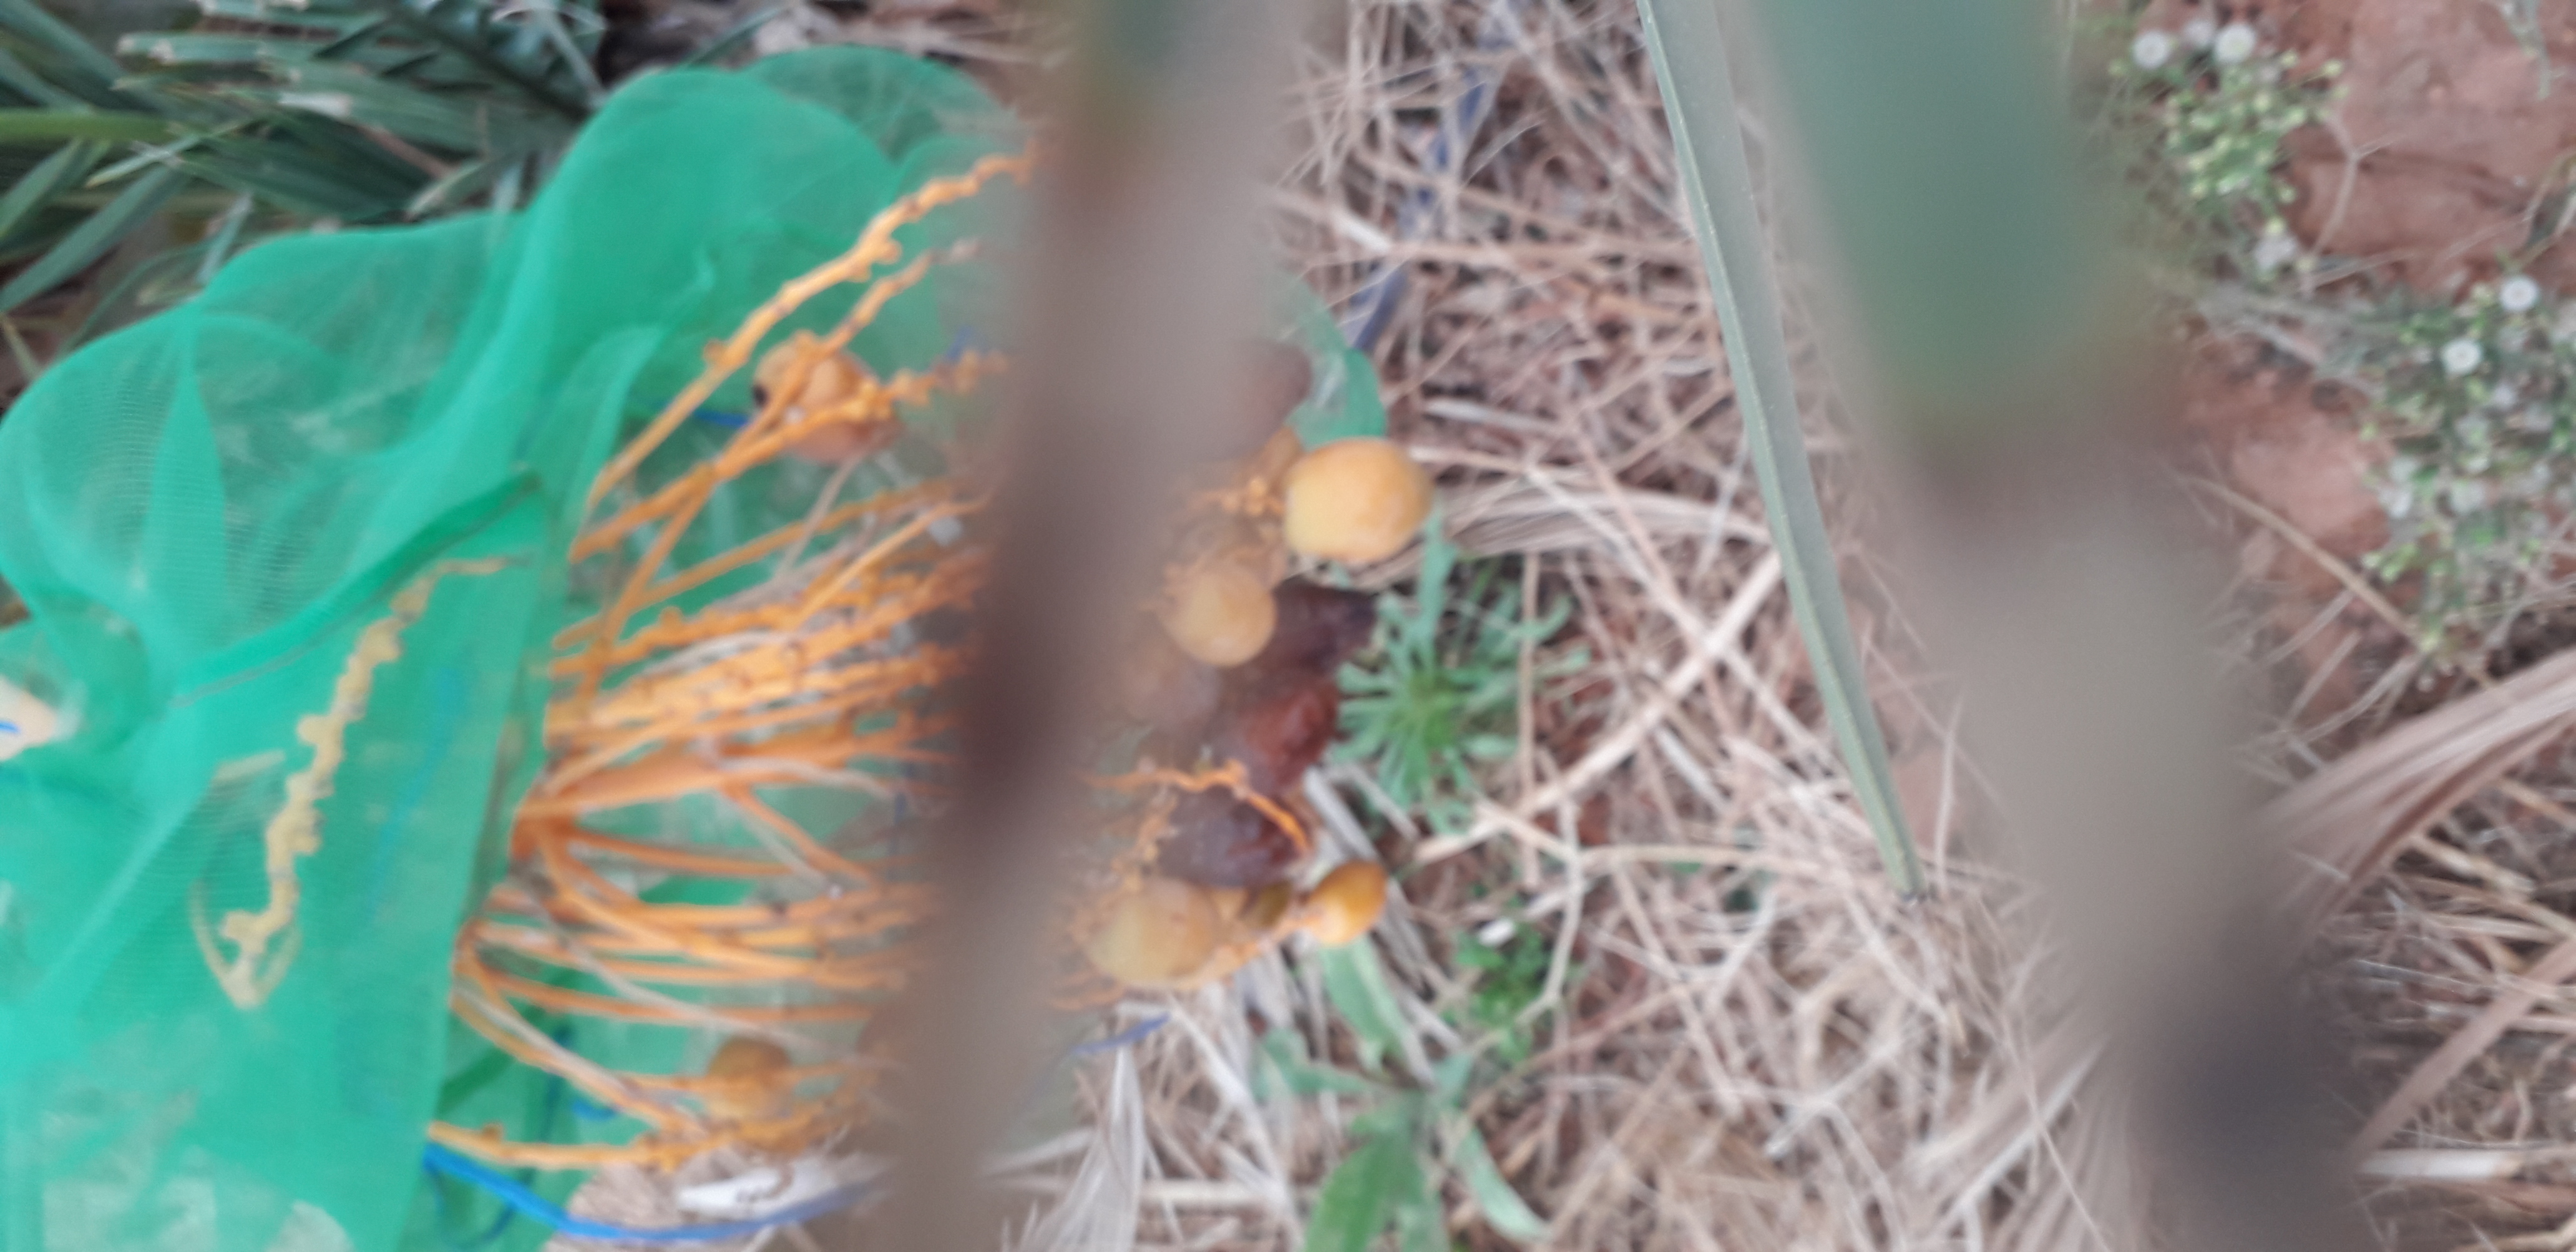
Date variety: Boumajhoul